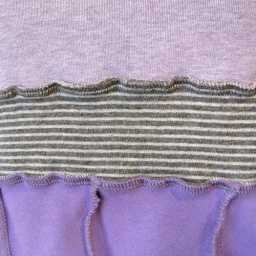
reconstructed shirt in two shades of lavender plus light and dark gray stripes. flared cuffs. all recycled.